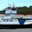
Label: ship